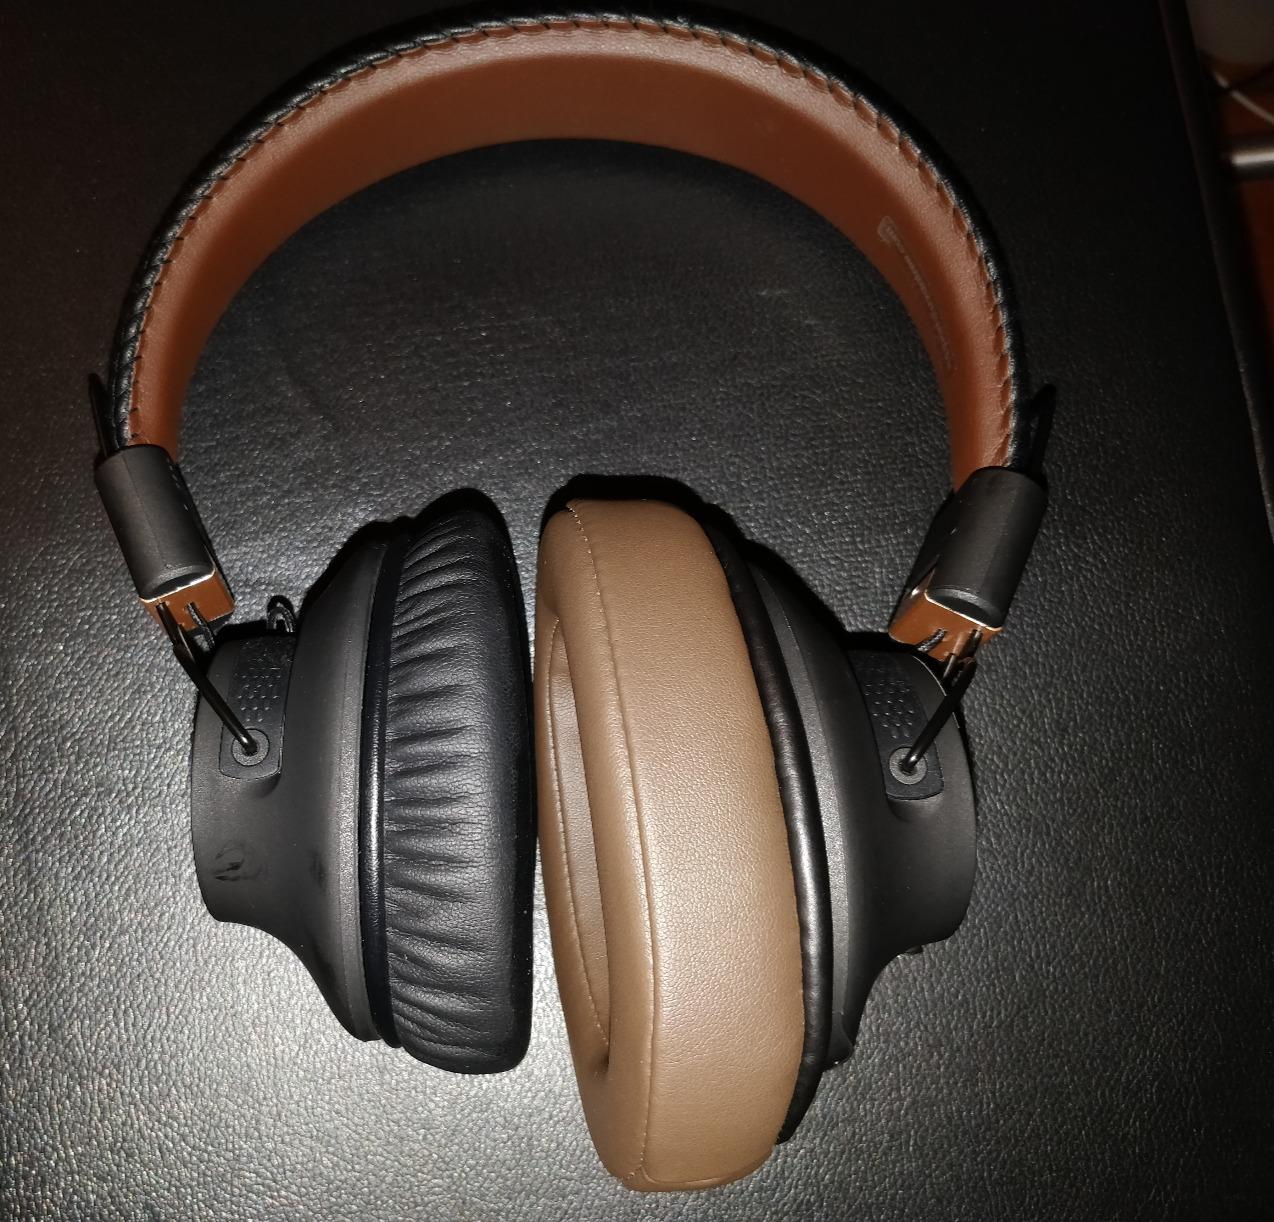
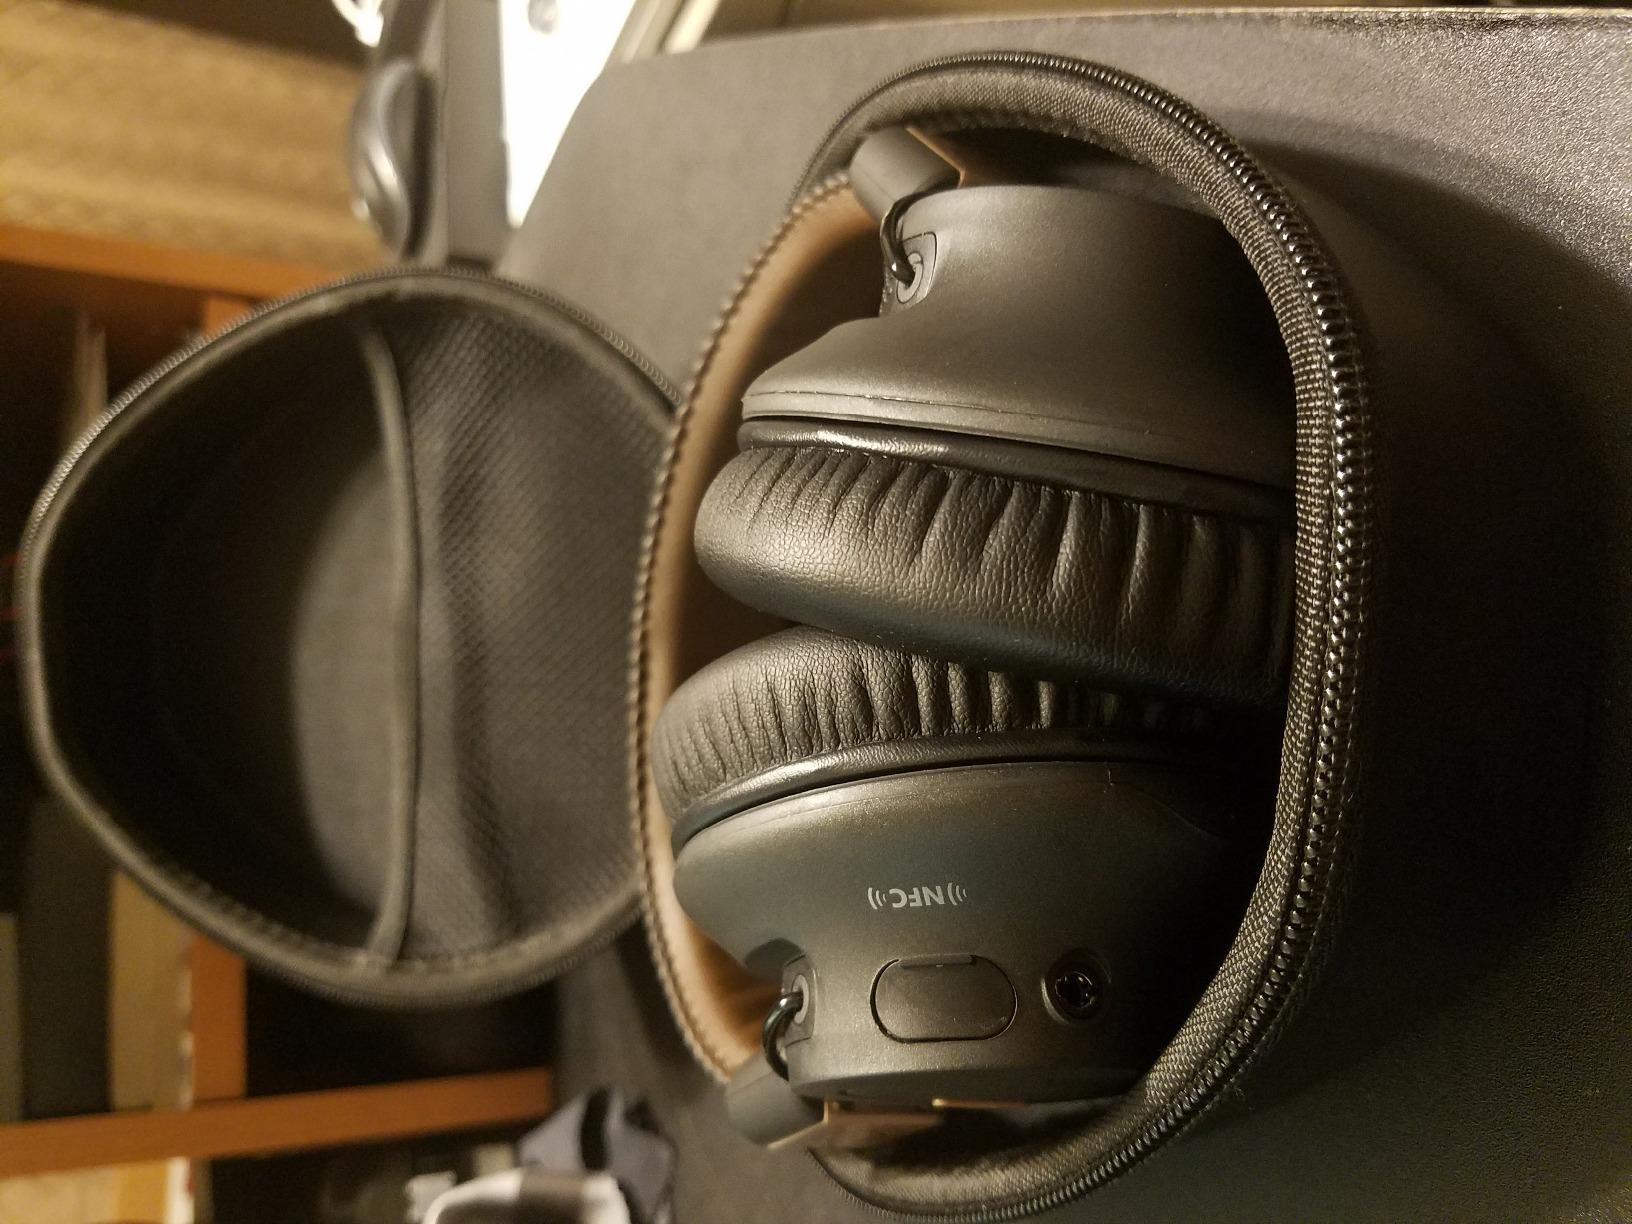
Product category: headphones
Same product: yes